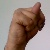
The image shows a hand gesture representing the letter 'N' in Indian Sign Language.